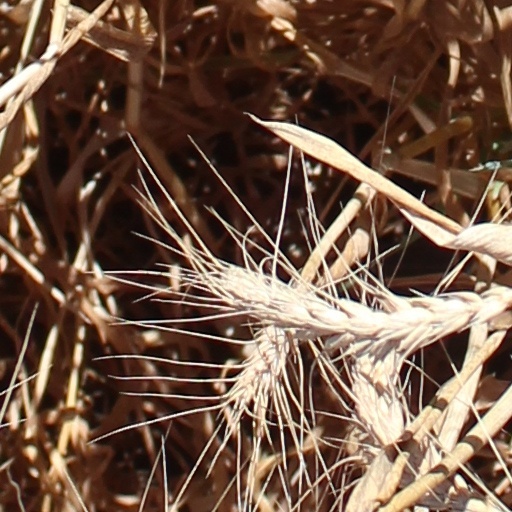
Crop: wheat